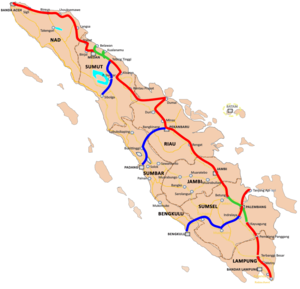
L'autoroute Transsumatranaise est un projet d'autoroute qui traversera l'île indonésienne de Sumatra de Banda Aceh, dans la province d'Aceh, à la pointe nord de l'île, à Bandar Lampung, dans la province de Lampung, sur la côte sud. Sa longueur totale sera de quelque 2 700 kilomètres. Elle fait partie des priorités du gouvernement indonésien dans son programme de développement des infrastructures du pays. Sa construction a été inaugurée par le président Joko Widodo le 30 avril 2015. Lors de l'inauguration du tronçon Bakauheni-Teranggi Besar en mars 2019, le président Joko Widodo a déclaré que l'autoroute devrait être achevée en 2024.